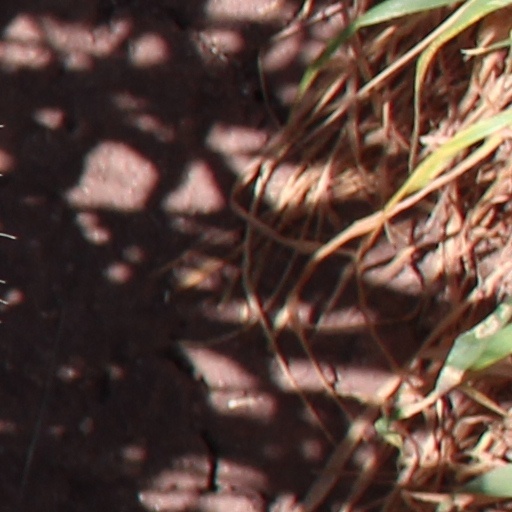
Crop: wheat